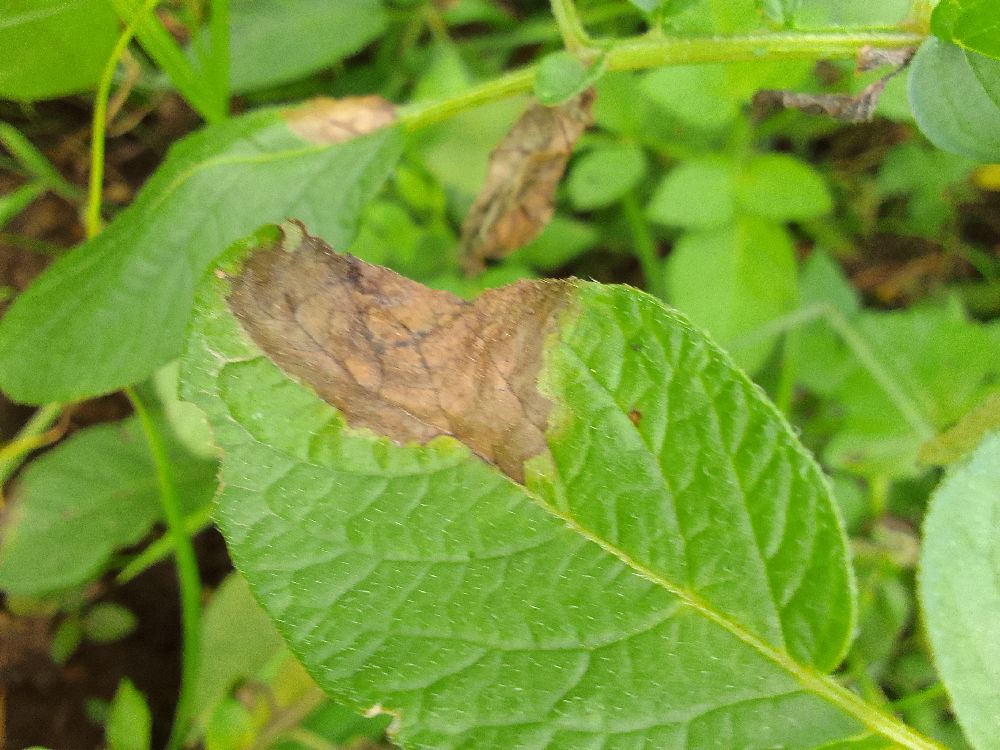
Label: Late blight